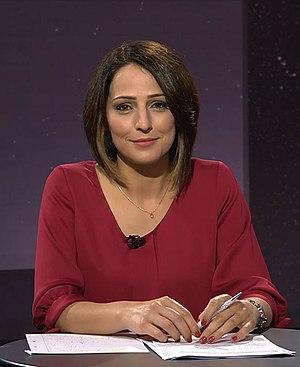
Yesh Atid est un parti politique israélien centriste et laïc créé en janvier 2012 par Yaïr Lapid.